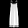
Label: Dress